Lou Ambers

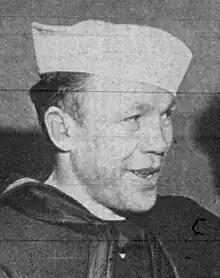
Ambers, circa 1942

Luigi Giuseppe d'Ambrosio (November 9, 1913 – April 25, 1995), also known as Lou Ambers, was an American two-time Undisputed World Lightweight boxing champion who fought from 1932 to 1941. Ambers fought many other boxing greats, such as Henry Armstrong and Tony Canzoneri.